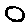
Label: 0